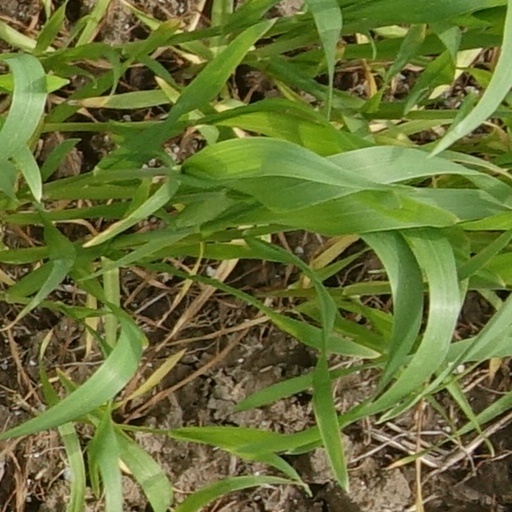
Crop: wheat